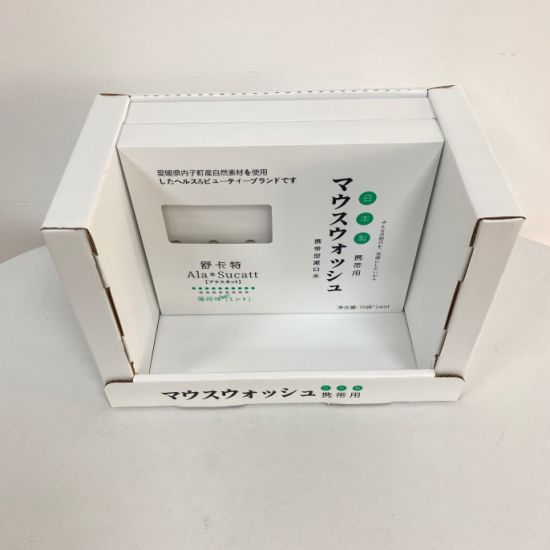
Label: cardboard